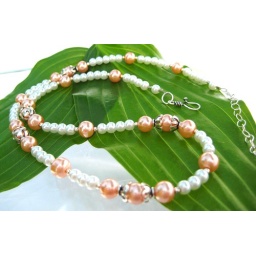
The regal Aberdeen Peach Necklace is made with glass pearls in peach and white colors.